Pudliszki

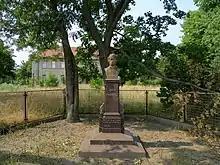
Monument to poet Adam Mickiewicz, who visited the village in 1831

Near the village, there is a prehistoric burial ground where tools from about 2400–2700 years ago were found. The area formed part of Poland since the establishment of the state in the 10th century. In the 10th century a defensive stronghold was located nearby. In the 14th century, as a reward for his war services, Polish King Władysław II Jagiełło granted knight Marcin Pudliszko of Abdank coat of arms the territory on which the village was founded. It was named Pudliszki after its founder. Pudliszki was a private village of Polish nobility, including the Pudliszko, Gostyński, Gorzeński, Wilczyński and Morawski families, administratively located in the Kościan County in the Poznań Voivodeship in the Greater Poland Province of the Kingdom of Poland.